National Office of Foresight & Strategy (Spain)

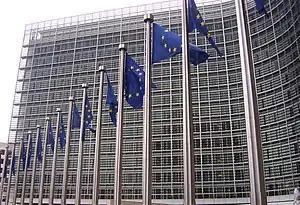

Other countries have similar foresight offices, including: Canada (Policy Horizons), France (France Stratégie ), Finland (Foresight Unit), United Kingdom (Foresight Office) and Singapore (Centre for Strategic Futures). International organizations such as the European Commission, the European Parliament, the OECD, and the United Nations also have units dedicated to foresight and strategic thinking.